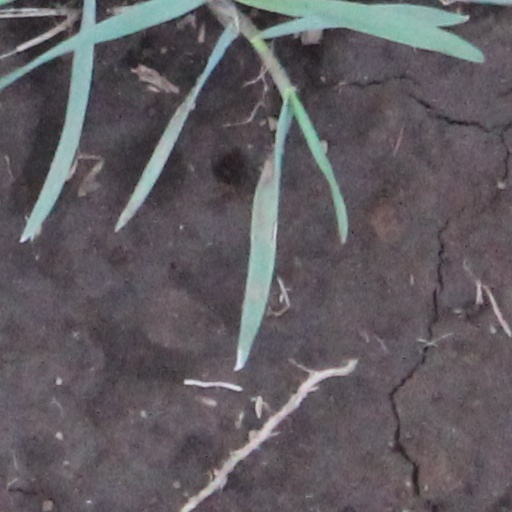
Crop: wheat